Empress Matilda

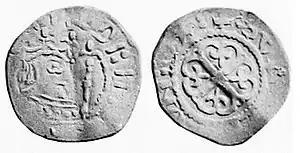
A Matilda silver penny, minted in Oxford

Matilda's half-brother, Robert of Gloucester, was one of the most powerful Anglo-Norman barons, controlling estates in Normandy as well as the Earldom of Gloucester. In 1138, he rebelled against Stephen, starting the descent into civil war in England. Robert renounced his fealty to the King and declared his support for Matilda, which triggered a major regional rebellion in Kent and across the south-west of England, although he himself remained in Normandy. Matilda had not been particularly active in asserting her claims to the throne since 1135 and in many ways it was Robert who took the initiative in declaring war in 1138. In France, Geoffrey took advantage of the situation by invading Normandy. David of Scotland also invaded the north of England once again, announcing that he was supporting the claim of Matilda to the throne, pushing south into Yorkshire.